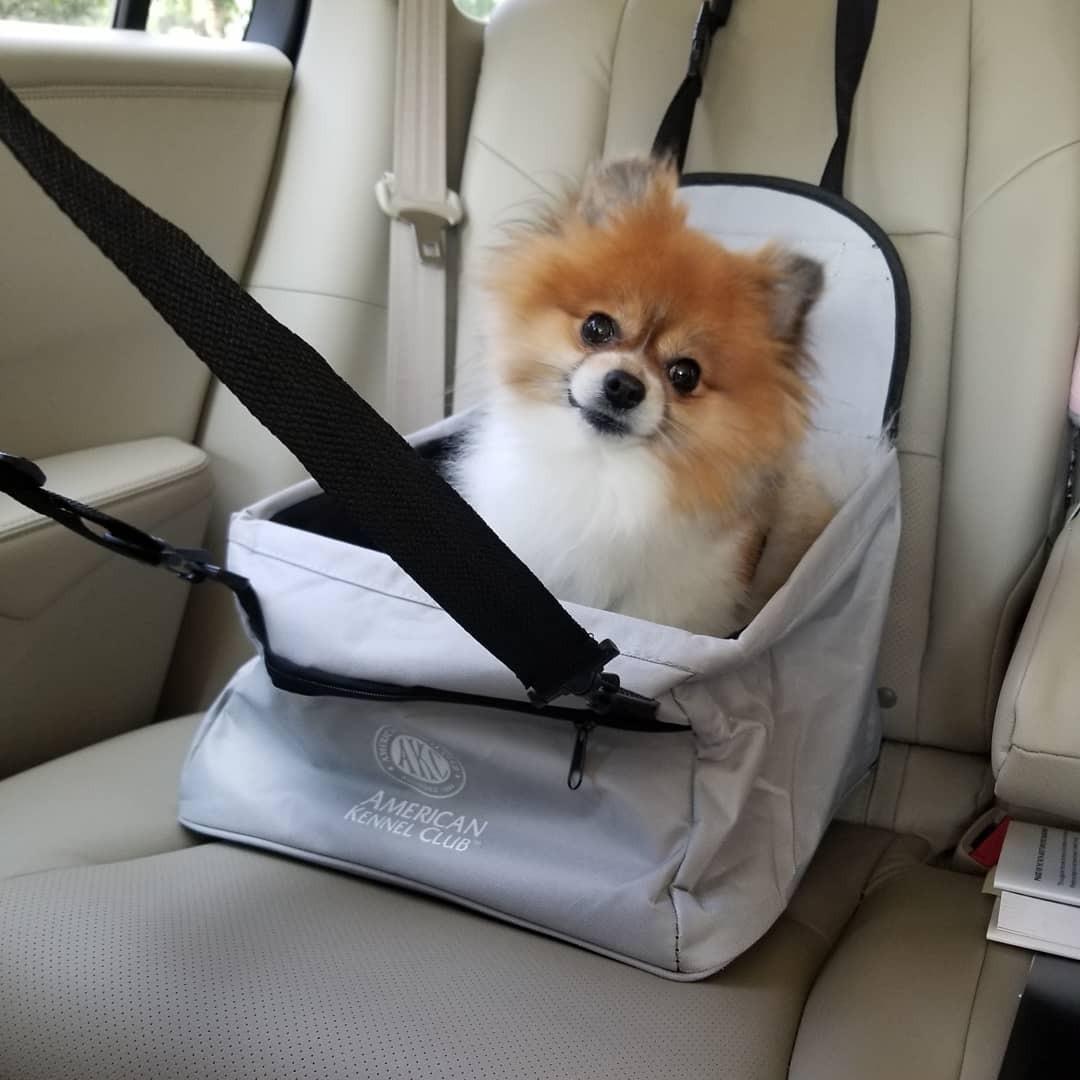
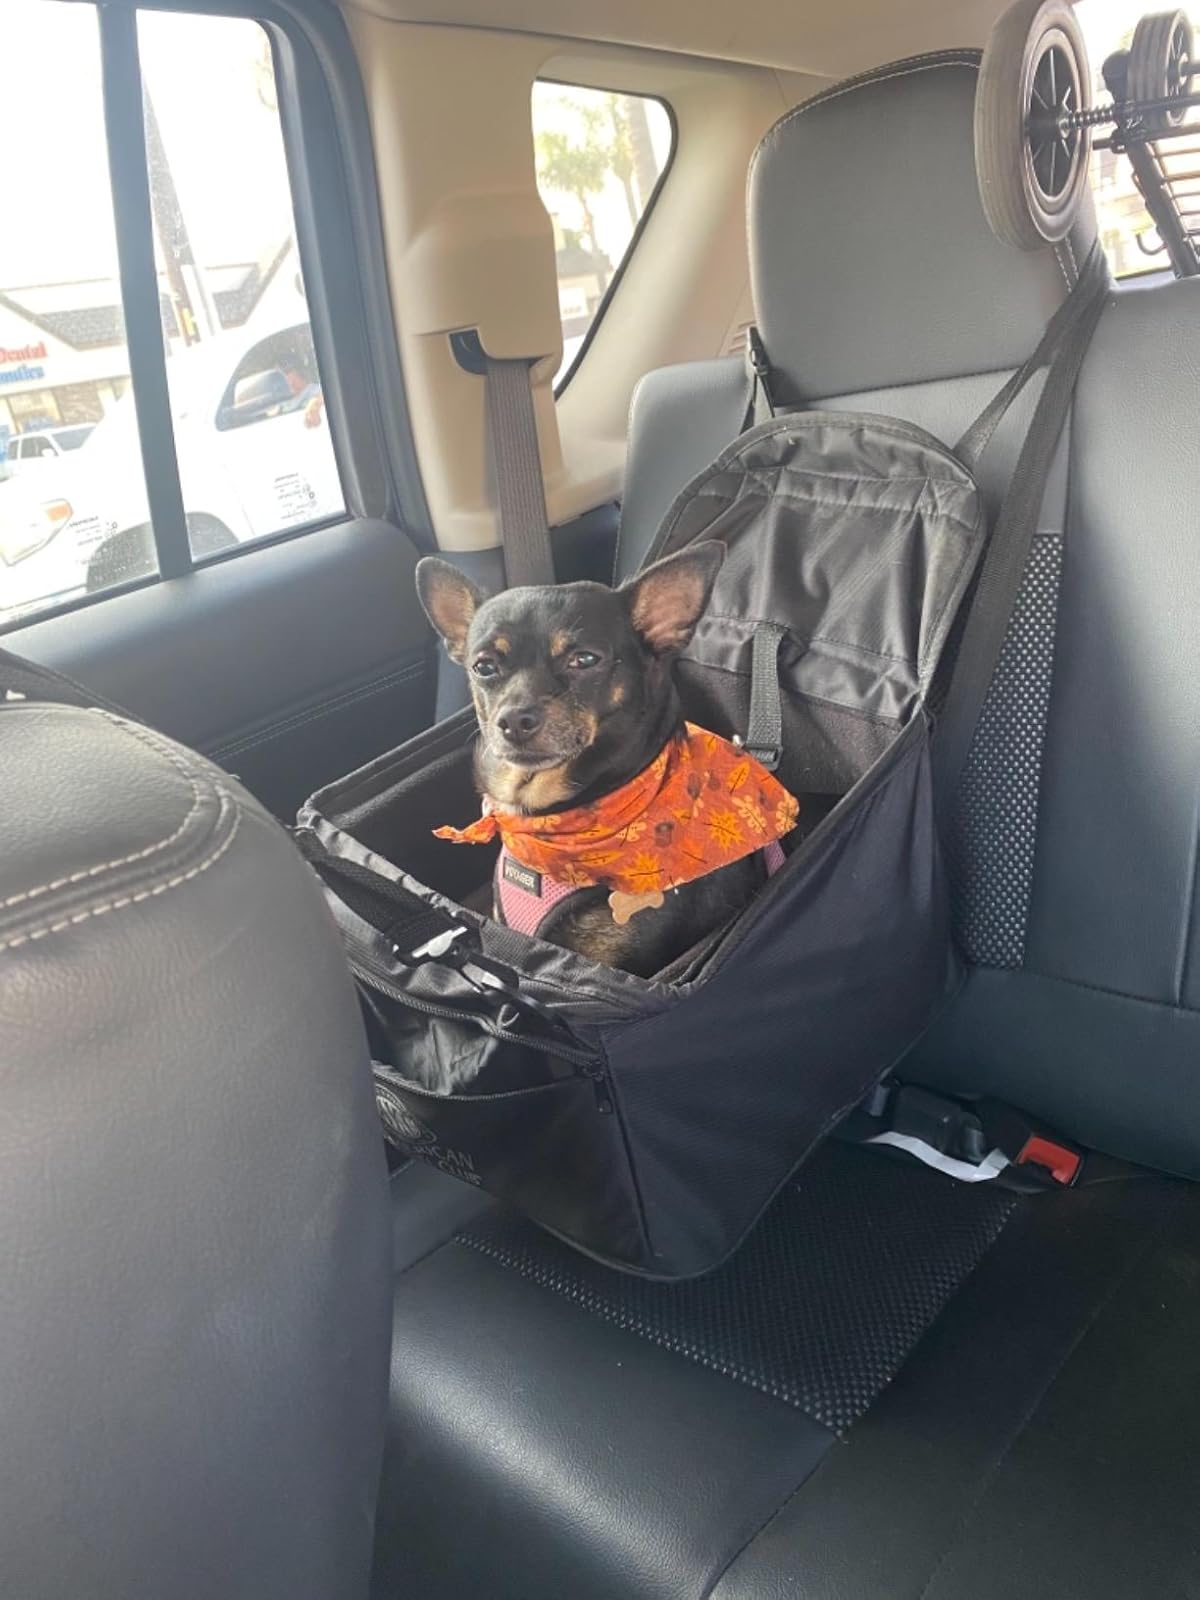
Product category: items_kennel
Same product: no